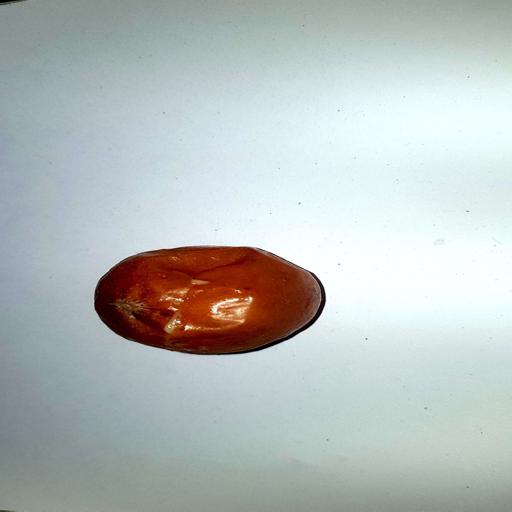
Label: bruised